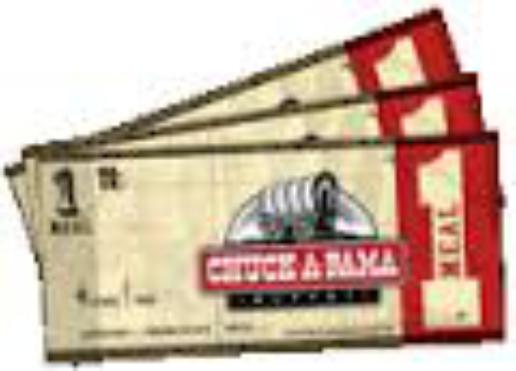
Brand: Chuck-A-Rama
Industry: Food